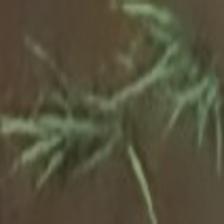
Label: clustered